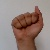
The image shows a hand gesture representing the letter 'A' in Indian Sign Language.